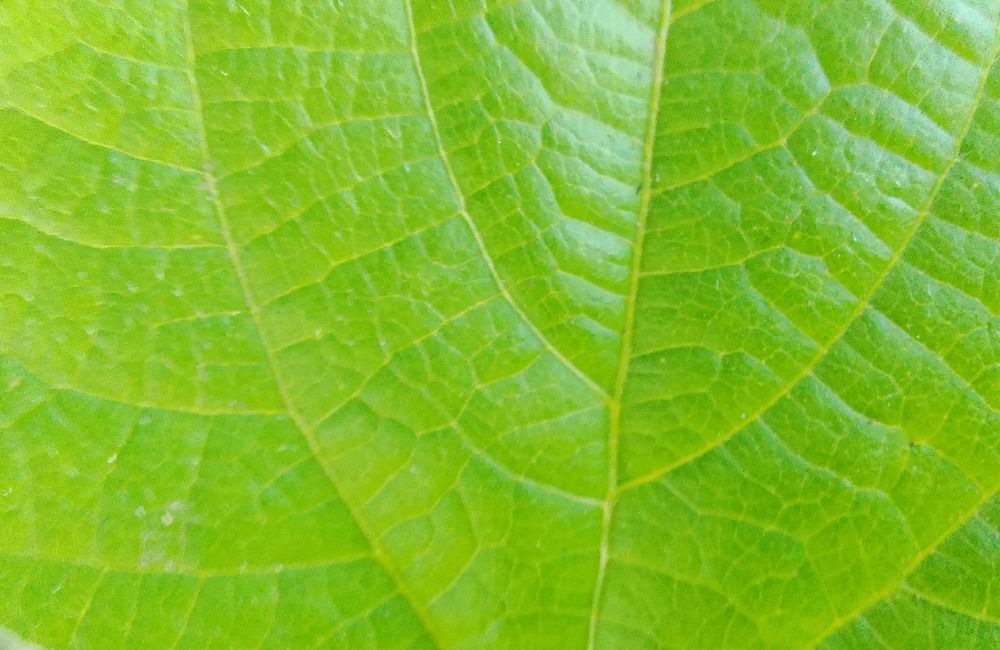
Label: healthy